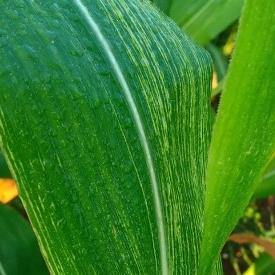
Crop: Maize
Condition: stripe-d